Hurricane Catarina

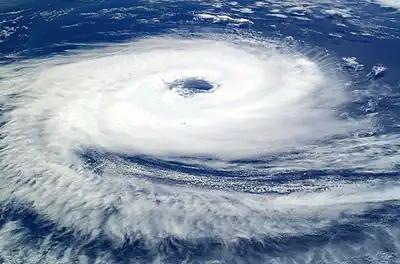
Hurricane Catarina as seen from the International Space Station on 26 March 2004

Brazilian meteorologists named the storm Catarina for its proximity to (and eventual landfall near) the state of Santa Catarina, although government forecasters initially denied that the storm, which clearly had an open eye and various other tropical morphologies, was a hurricane at all.